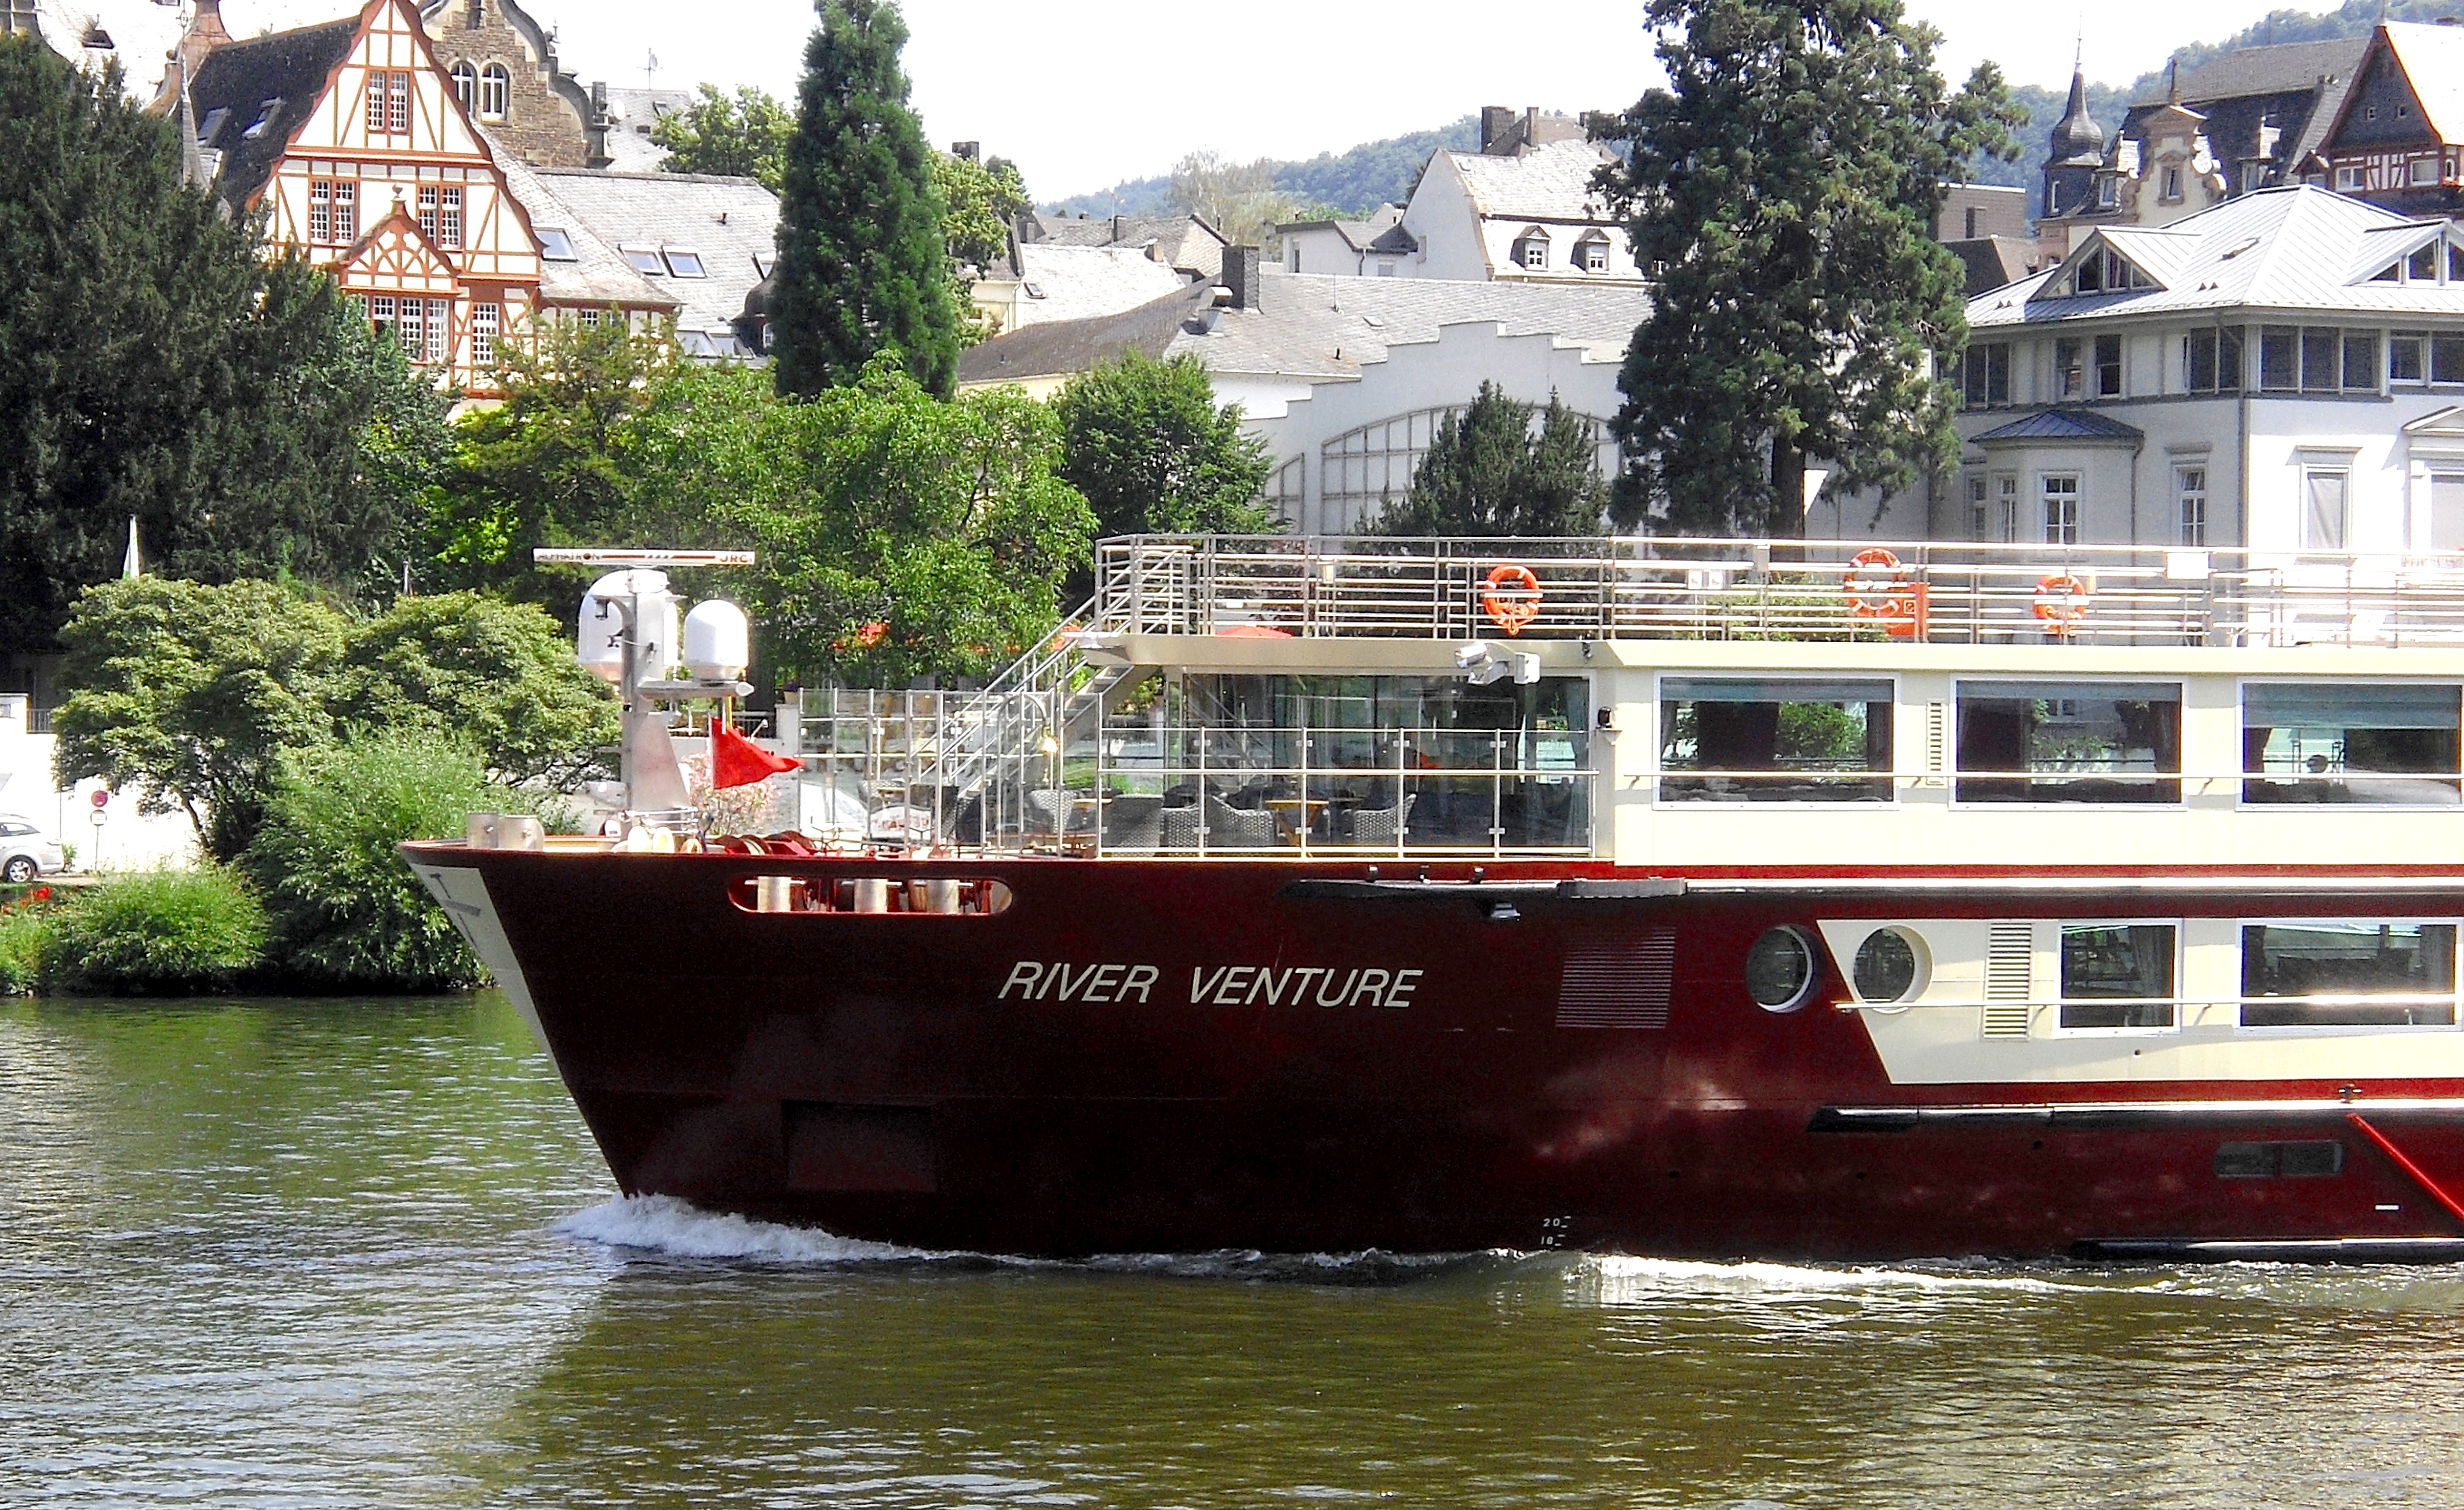
boat, river, canal, ship, travel, vehicle, holiday, tourism, waterway, germany, channel, watercraft, sachsen, mosel, koblenz, motor ship, passenger ship, paddle steamer, restaurant ship, river venture